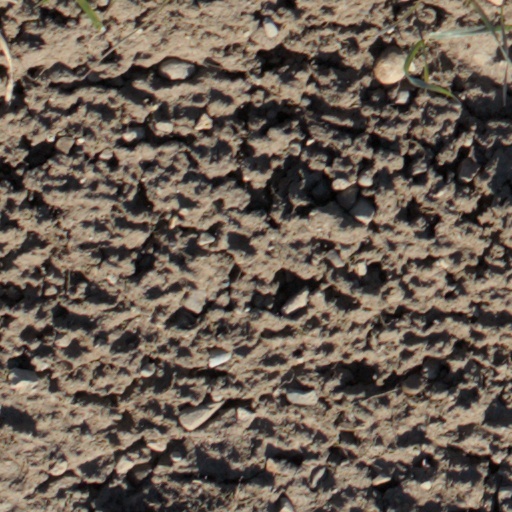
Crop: wheat